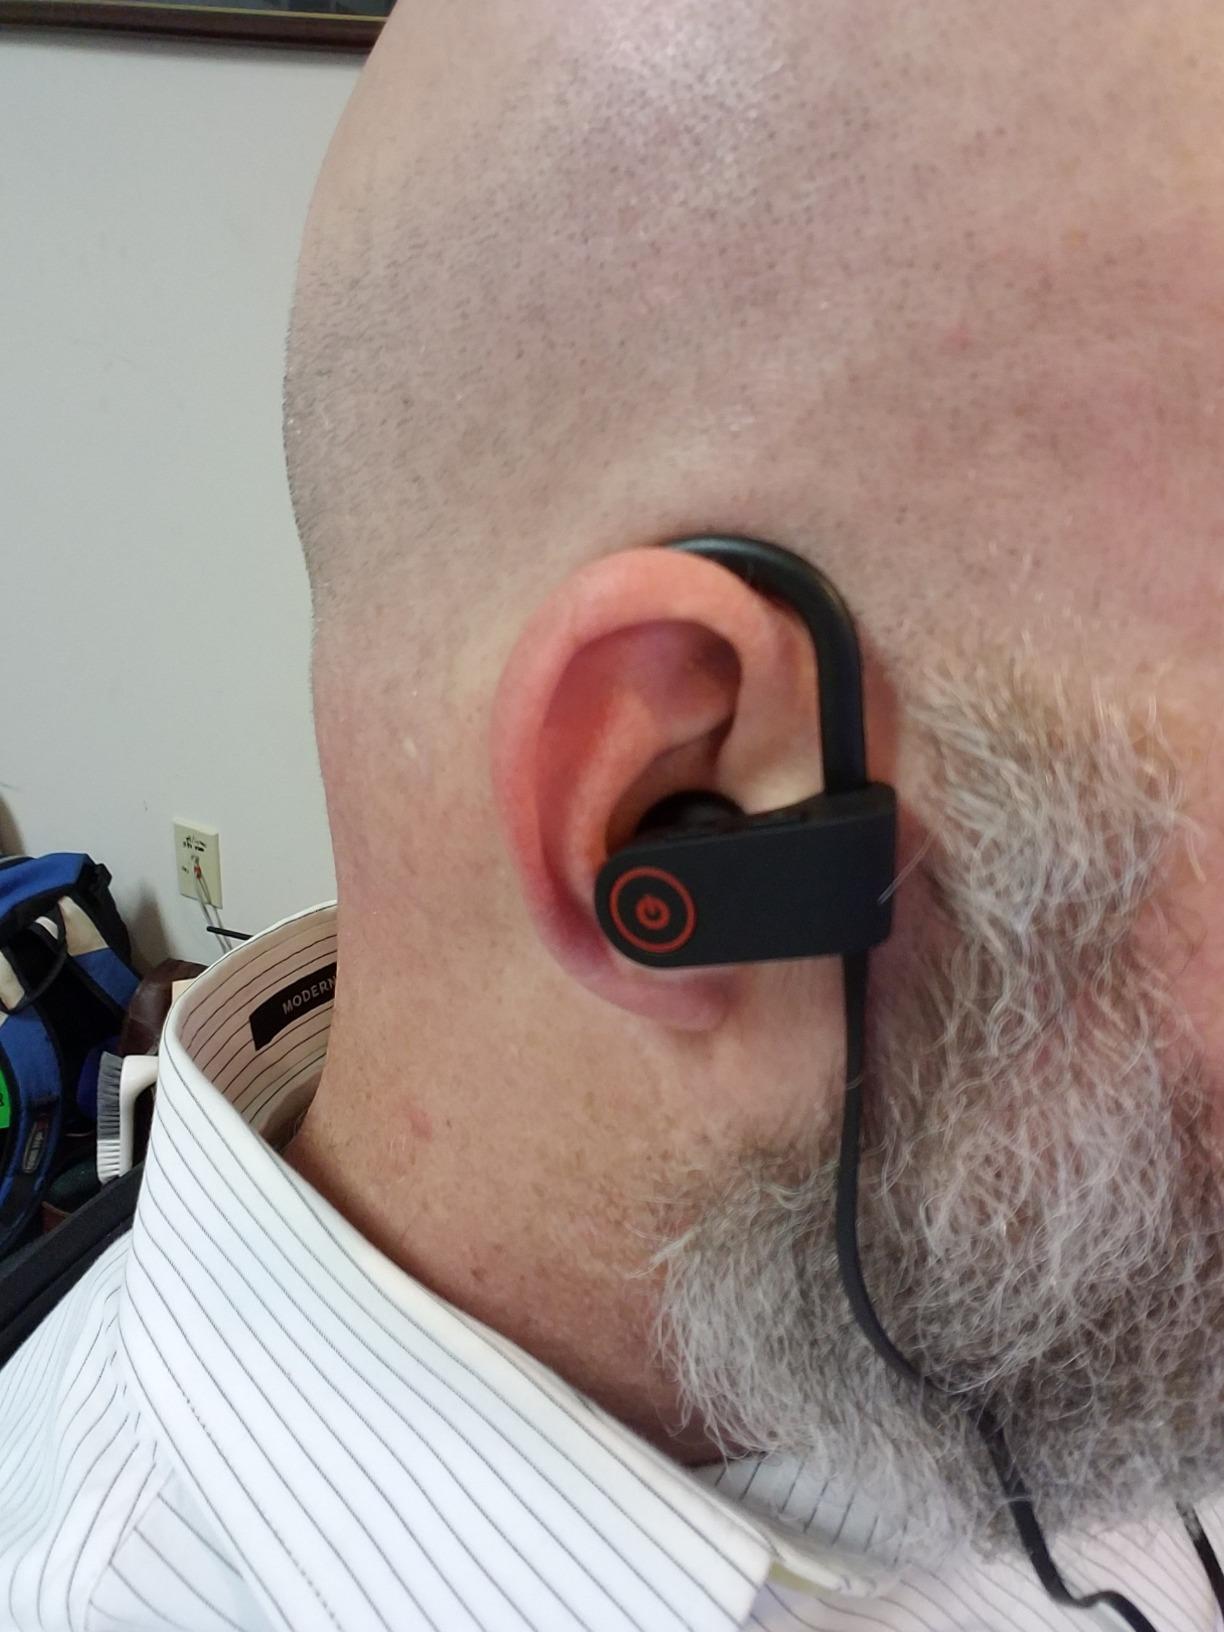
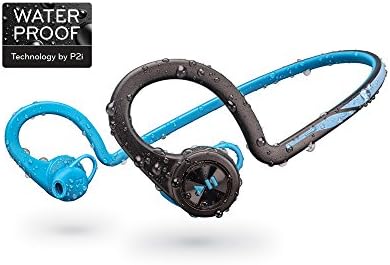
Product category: headphones
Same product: no